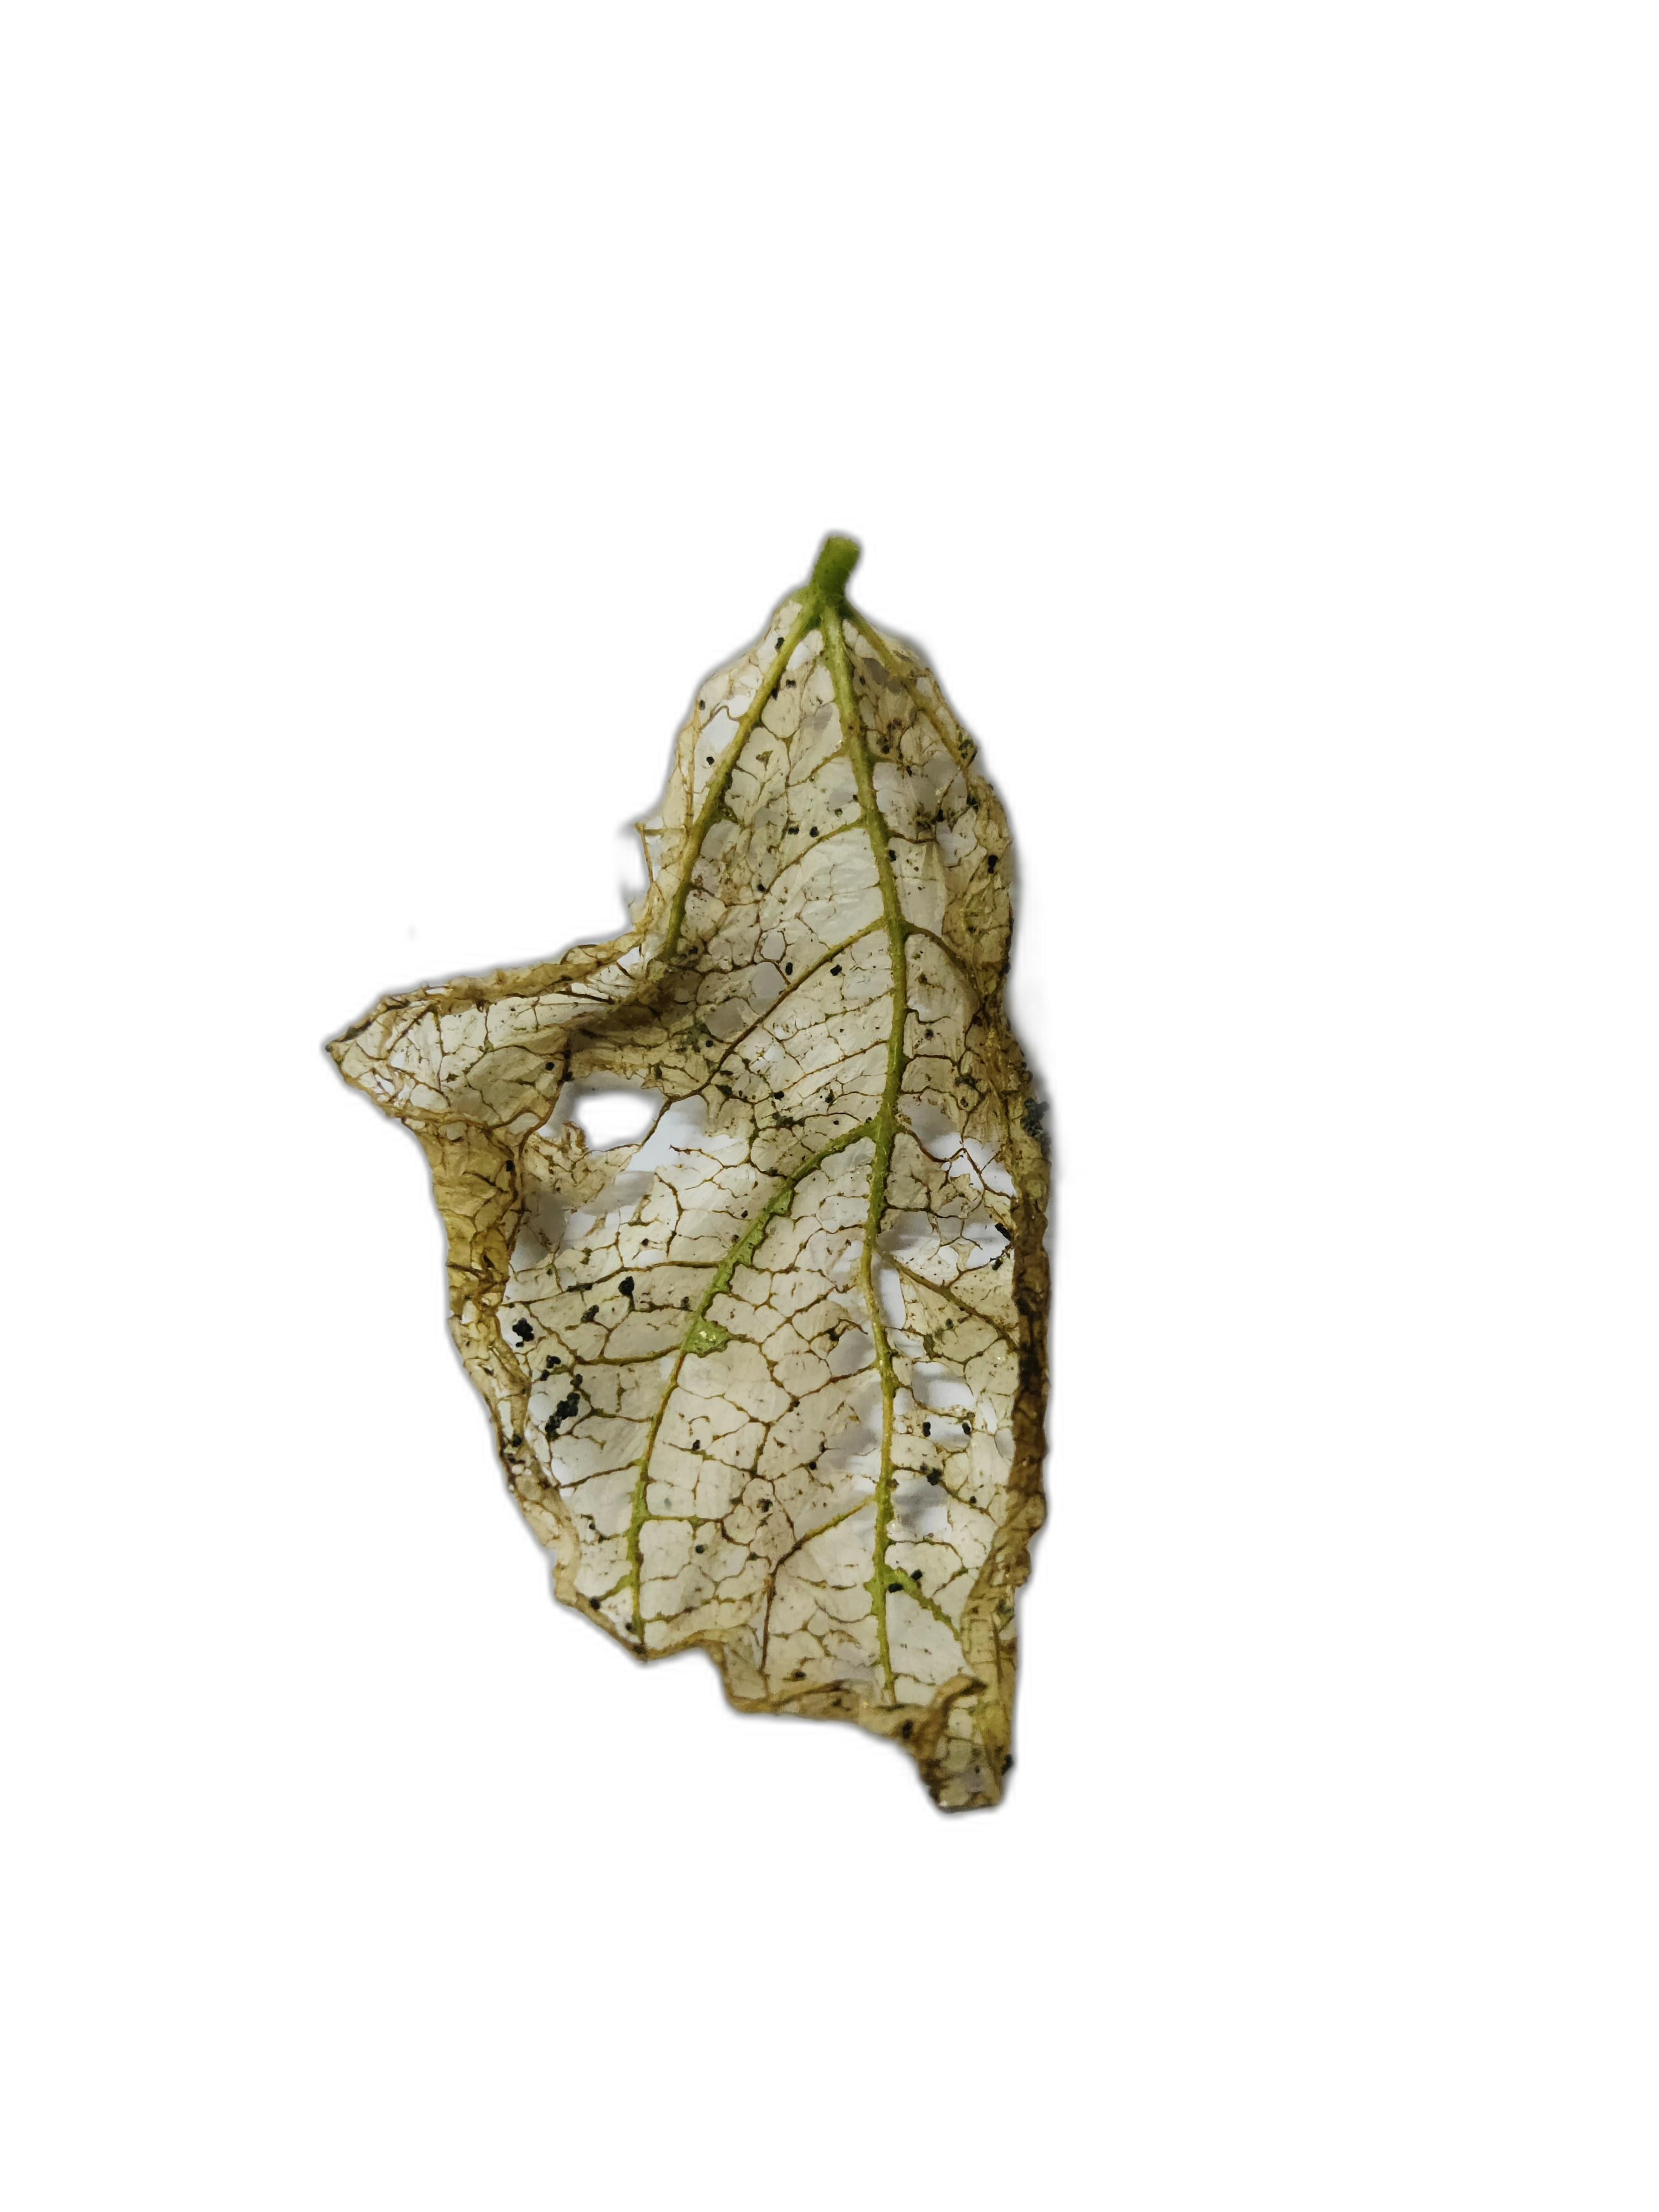
Label: Insect